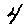
Label: 4